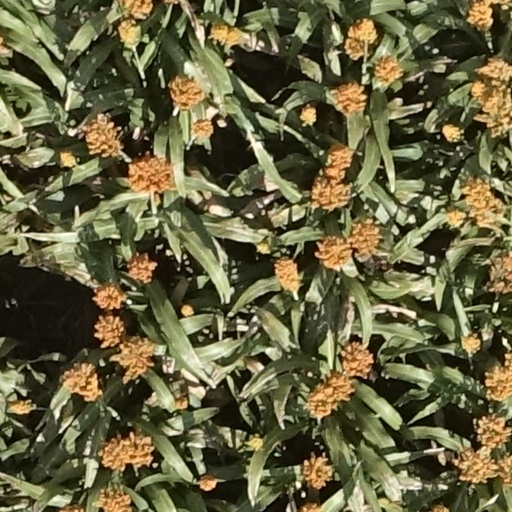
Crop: sorghum